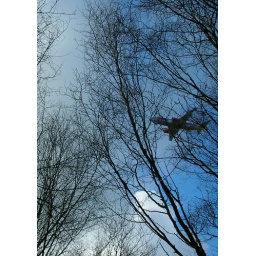
big metal bird gets stuck in small tree